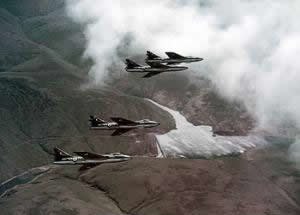
Hawker Hunter / Operationel historie / Royal Air Force
Fire Hawker Hunter på vingerne, cirka 1956
Hawker Hunter er en subsonisk britisk jetjager, udviklet og bygget af Hawker Siddeley for Royal Air Force sidst i 1940erne og først i 1950erne. Flyet var designet til at benytte den nye Rolls-Royce Avon turbojetmotor og det nye koncept med tilbagestrøgne vinger. Prototypen fløj i 1951, og den 7. september 1953 satte den hastighedsrekord for jetfly med 727.63 mph. Flyet havde en tophastighed på mach 0,94, men kunne gennembryde lydmuren under dyk. De første fly indgik i aktiv tjeneste i RAF i 1954. Den blev benyttet som en manøvredygtig interceptor dagjager, og afløste hurtigt førstegenerations jetfly som Gloster Meteor og de Havilland Venom, mens Gloster Javelin fungerede som altvejrs- og natjager.